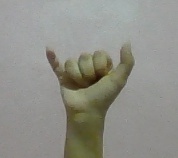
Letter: ya